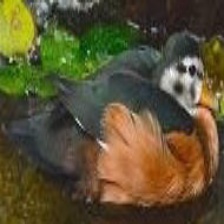
Species: AFRICAN PYGMY GOOSE
Scientific name: NETTAPUS AURITUS
ImageNet parent category: goose